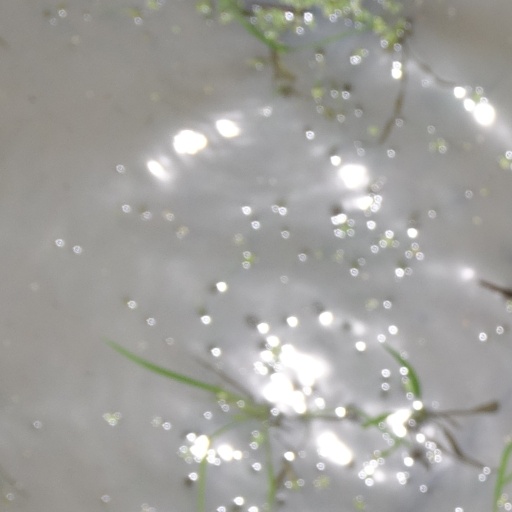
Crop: rice